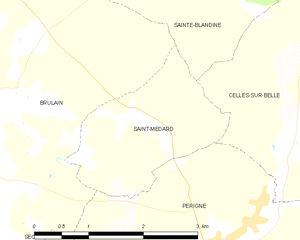
Carte des communes françaises Saint-Médard